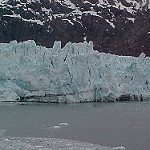
Scene: Outdoor